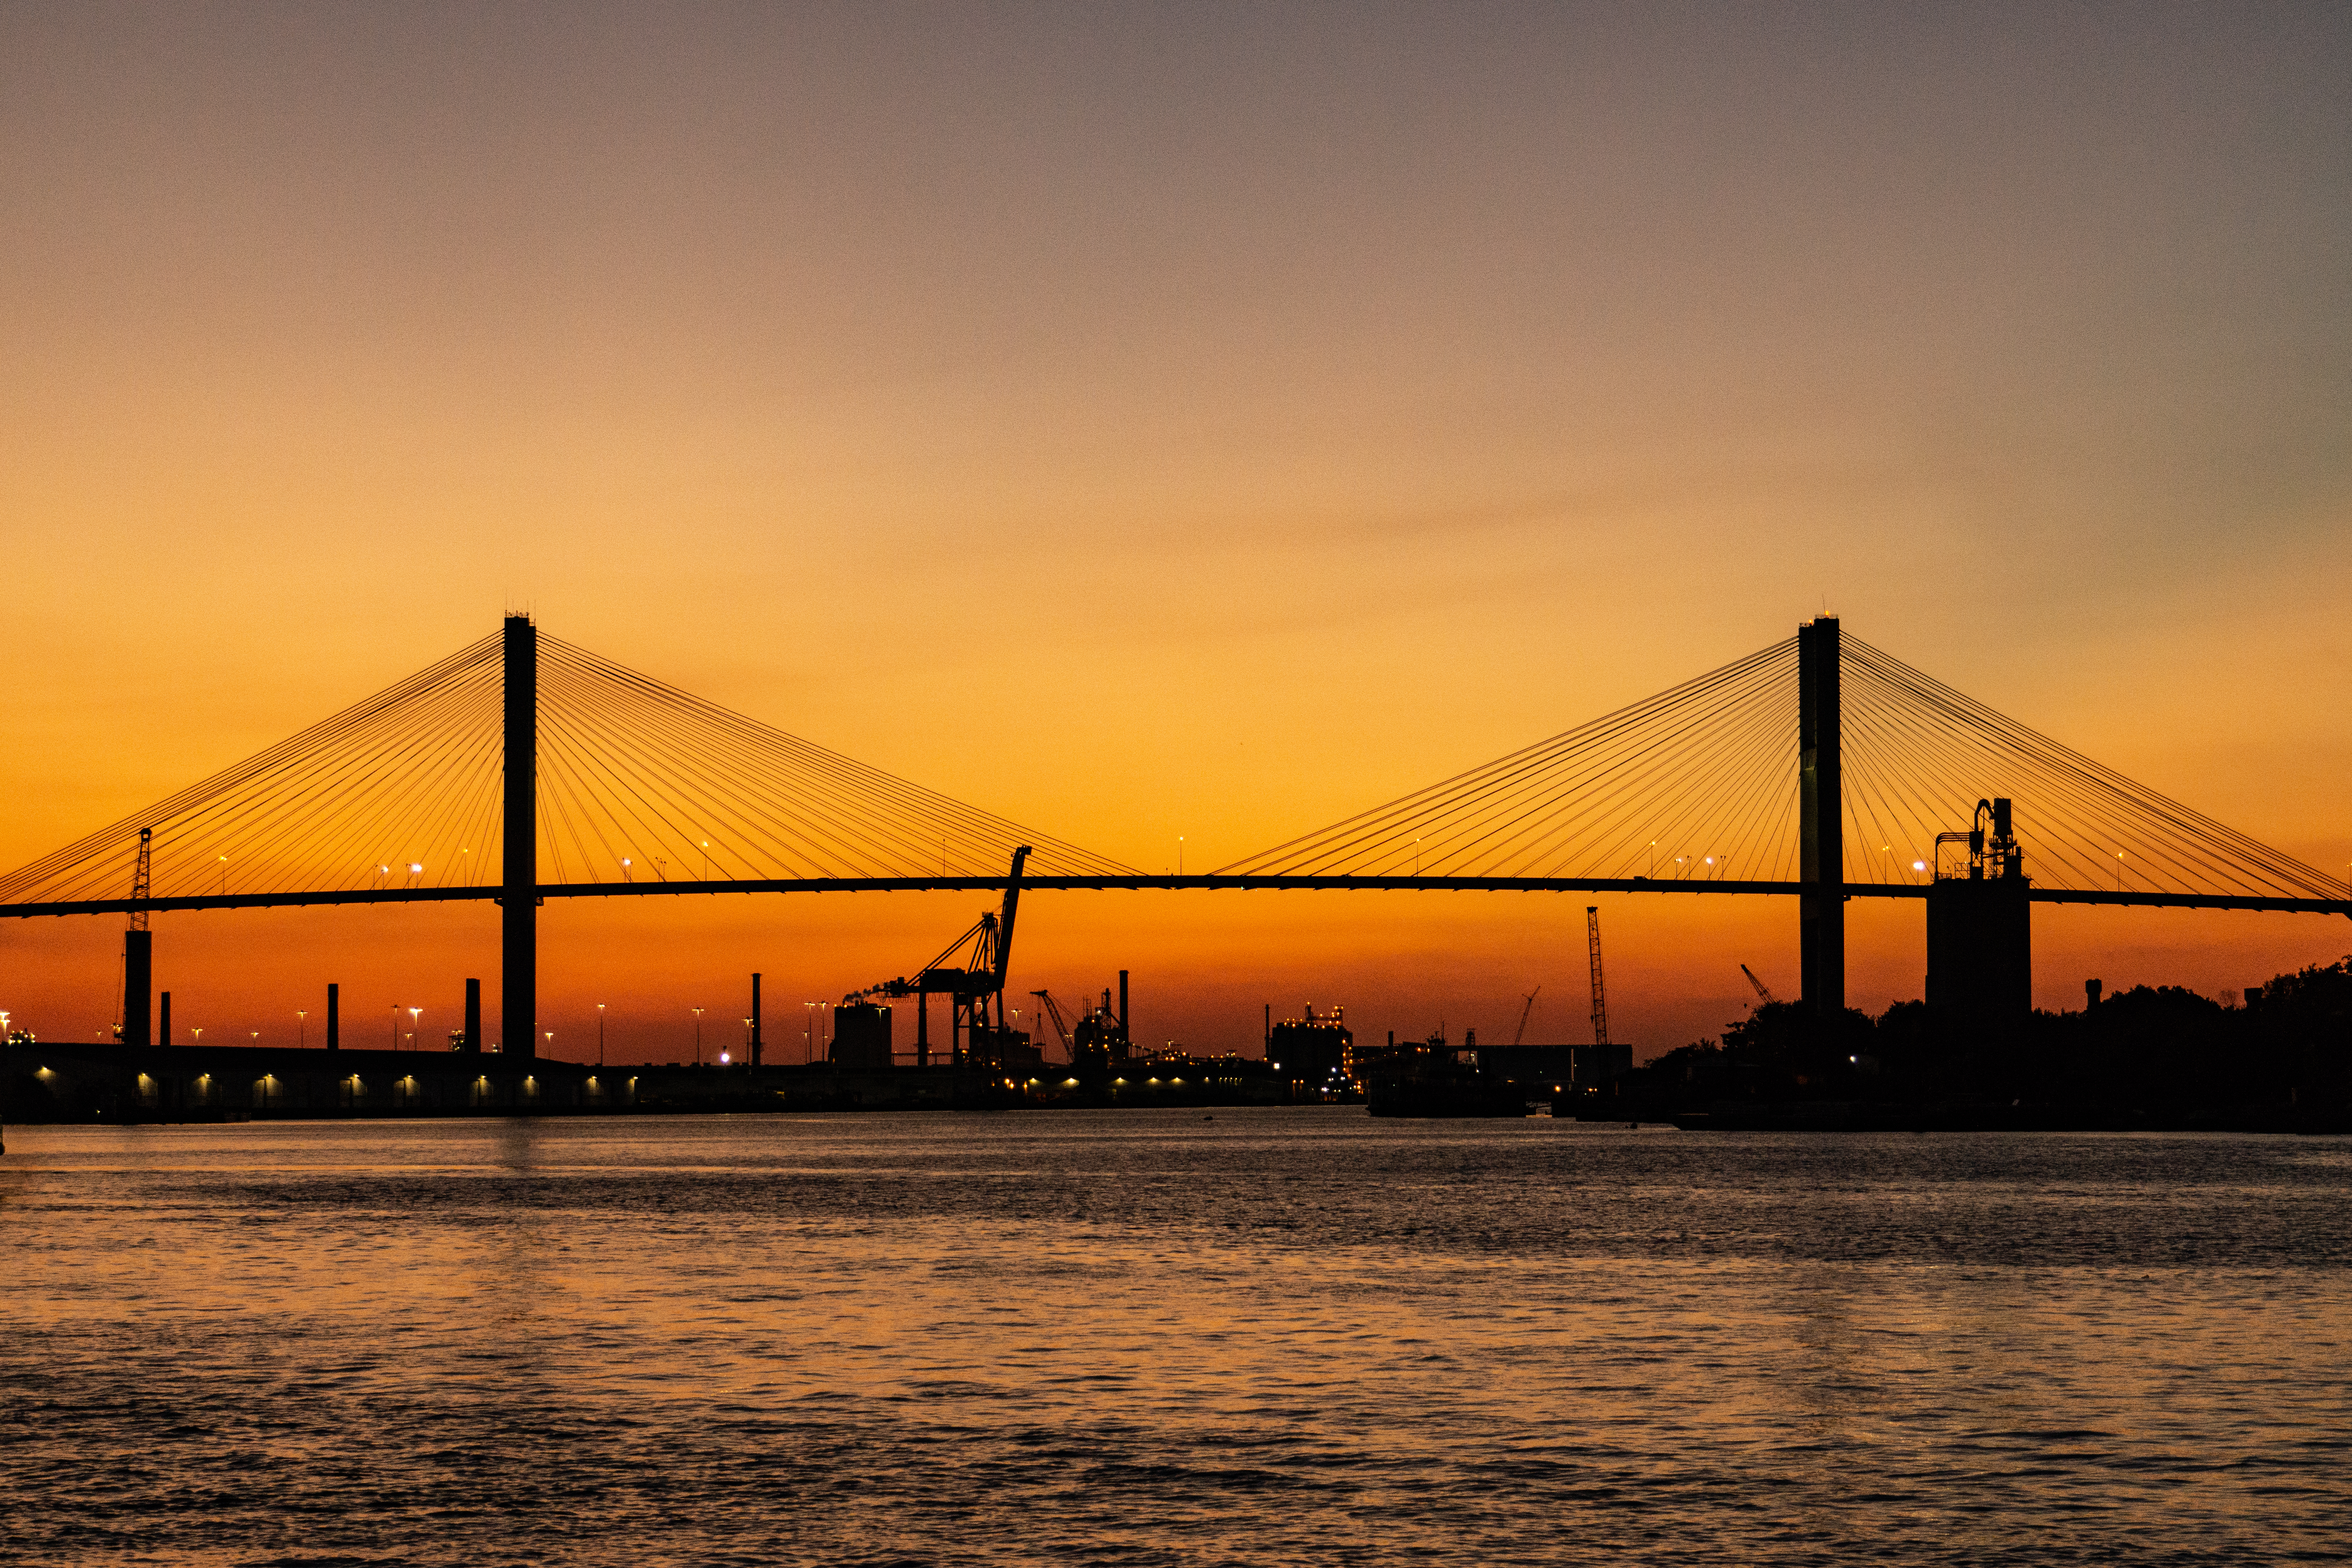
sky, afterglow, cable stayed bridge, bridge, sunset, dusk, horizon, water, evening, river, suspension bridge, morning, sunrise, cloud, city, sea, skyway, waterway, dawn, cityscape, extradosed bridge, fixed link, calm, ocean, skyline, architecture, nonbuilding structure, reflection, bay, beam bridge, vehicle, night, channel, silhouette